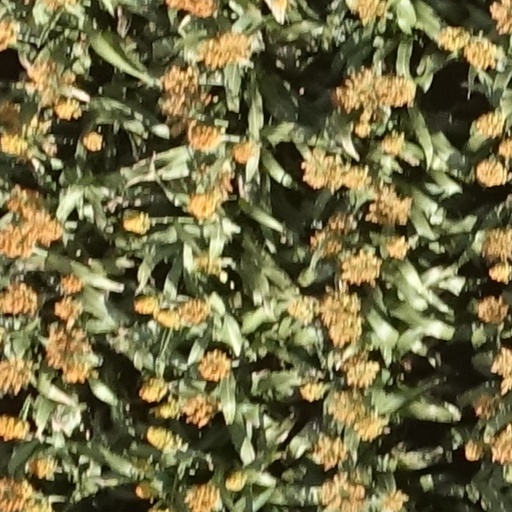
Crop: sorghum